Beats of the Antonov

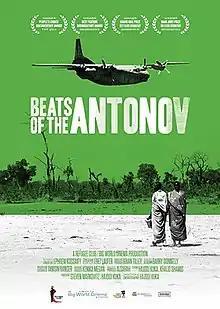
Film poster

Beats of the Antonov is a documentary film released in 2014. It is a Sudanese-South African coproduction, directed by Sudanese filmmaker Hajooj Kuka and produced by Hajooj Kuka and Steven Markovitz. The film documents the Sudan–SRF conflict in the Blue Nile and Nuba Mountains regions, focusing in particular on the role of music in helping the affected communities to sustain themselves culturally and spiritually in the face of the ongoing conflict.